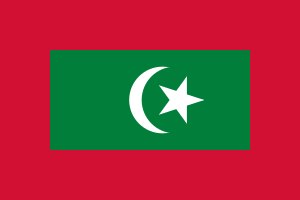
Maldivernes præsidenter
Sultanens flag indtil 1968, hvorefter det blev overtaget af præsidenten, og i dag er det præsidentens standard.
Maldivernes præsident er Maldivernes statsoverhoved og leder af landets regering. Maldivernes præsident er også den overordnede leder af Maldivernes væbnede styrker.